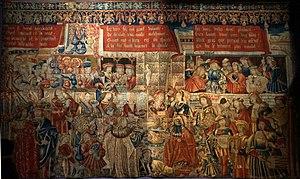
Tapisserie de Tournais
Nicole [ou Nicolas] de La Chesnaye est un écrivain français de la fin du XVᵉ siècle, auteur de plusieurs textes en prose et en vers.